Latin America

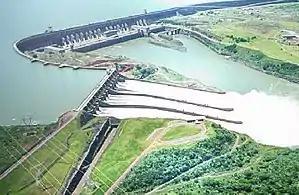
Itaipu Dam in Paraná

There are more than 2,000 airports in Brazil. The country has the second largest number of airports in the world, behind only the United States. São Paulo International Airport, located in the Metropolitan Region of São Paulo, is the largest and busiest in the country – the airport connects São Paulo to practically all major cities around the world. Brazil has 44 international airports, such as those in Rio de Janeiro, Brasília, Belo Horizonte, Porto Alegre, Florianópolis, Cuiabá, Salvador, Recife, Fortaleza, Belém and Manaus, among others. Argentina has important international airports such as Buenos Aires, Cordoba, Bariloche, Mendoza, Salta, Puerto Iguazú, Neuquén and Ushuaia, among others. Chile has important international airports such as Santiago, Antofagasta, Puerto Montt, Punta Arenas and Iquique, among others. Colombia has important international airports such as Bogotá, Medellín, Cartagena, Cali and Barranquilla, among others. Peru has important international airports such as Lima, Cuzco and Arequipa. Other important airports are those in the capitals of Uruguay (Montevideo), Paraguay (Asunción), Bolivia (La Paz) and Ecuador (Quito). The 10 busiest airports in South America in 2017 were: São Paulo-Guarulhos (Brazil), Bogotá (Colombia), São Paulo-Congonhas (Brazil), Santiago (Chile), Lima (Peru), Brasília (Brazil), Rio de Janeiro (Brazil), Buenos Aires-Aeroparque (Argentina), Buenos Aires-Ezeiza (Argentina), and Minas Gerais (Brazil).